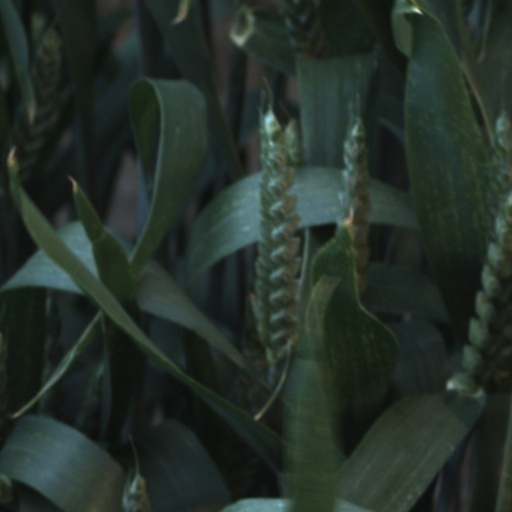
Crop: wheat